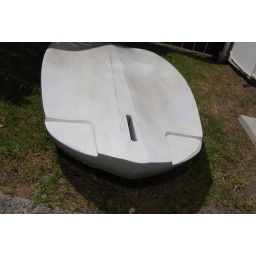
Left in the pic. at the cutout and tail. Damage from blowing of the car roof during unloading.